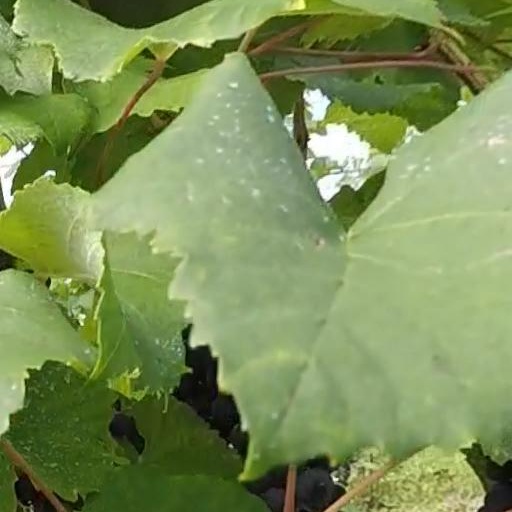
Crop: grape